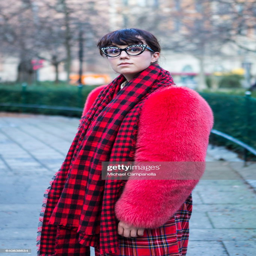
person poses for a picture outside restaurant business .